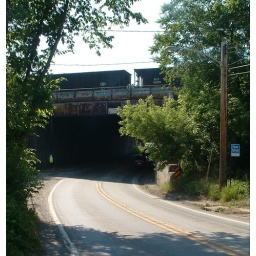
This is an unnamed railroad bridge crossing Milltown Rd. between Railroad St. and Leechburg Rd. in Penn Hills, PA.